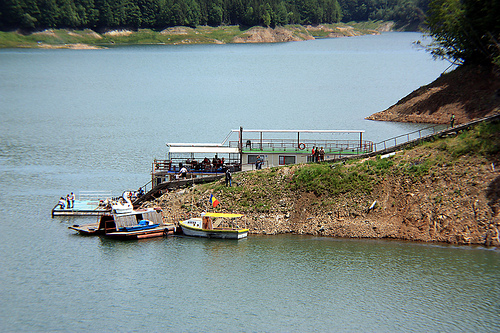
user: Given an image and a question. Answer the question in a short answer. Question: What type of land is shown in this photo? Short Answer:
assistant: island